Foxtrot-class submarine

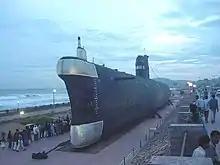
A museum ship, INS "Kursura" (S20).

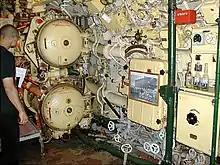
Inside the aft torpedo room.

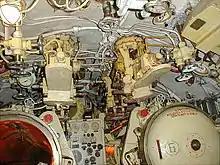
Aft torpedo room of a Foxtrot museum ship.

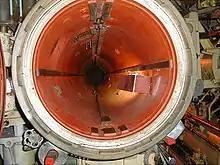
Opened torpedo tube in a Foxtrot

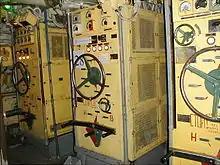
Electric generator/motor controls

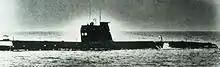
A Libyan foxtrot

Most saw service in the Soviet Navy. Foxtrots were also built for the Indian Navy (eight units, from 1967 to 1974), Libyan (six units, from 1978 to 1980), and Cuban (six units, from 1978 to 1983) navies. Some Soviet Foxtrots later saw service in the Polish and Ukrainian navies.